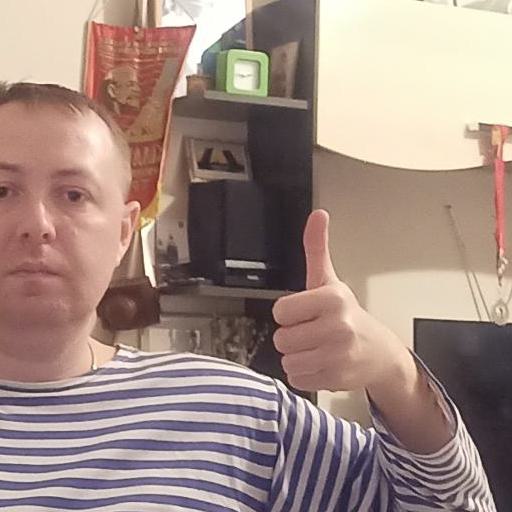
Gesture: like